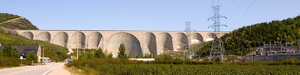
Centrale Manic-5 au Québec